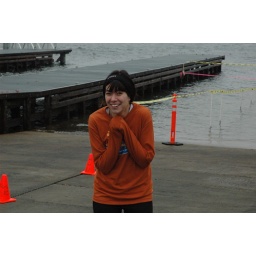
This is the boat dock where we ran in for the polar bear dive. This is me before the race feeling quite cold.